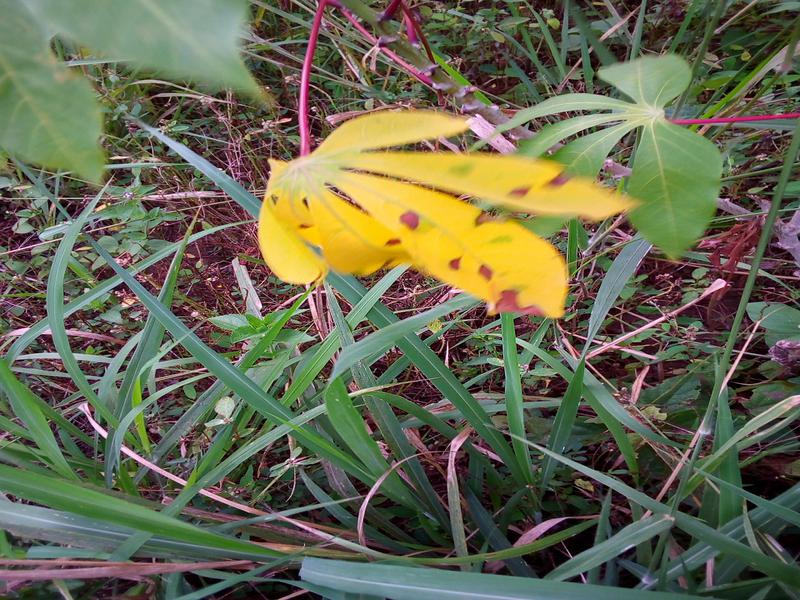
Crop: cassava
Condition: bacterial_blight